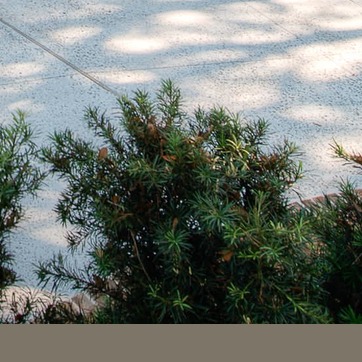
Material: foliage